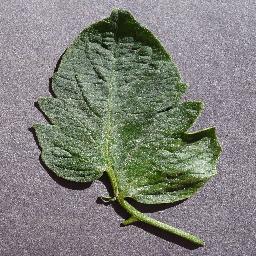
Label: Tomato___healthy